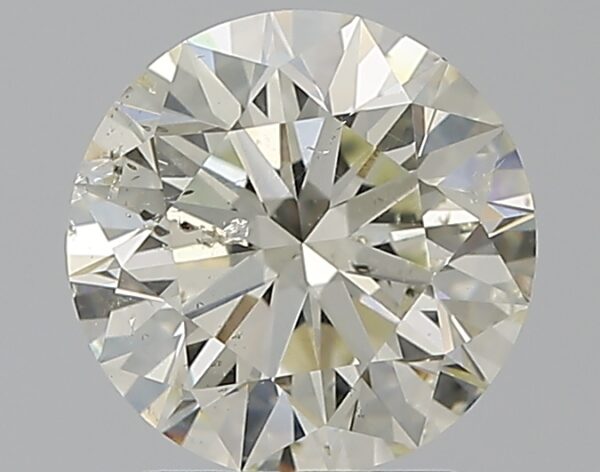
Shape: round
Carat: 2.01
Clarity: SI2
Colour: M
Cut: EX
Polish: EX
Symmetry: EX
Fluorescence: F
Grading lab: GIA
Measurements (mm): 8.02 x 8.05 x 5.03